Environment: real
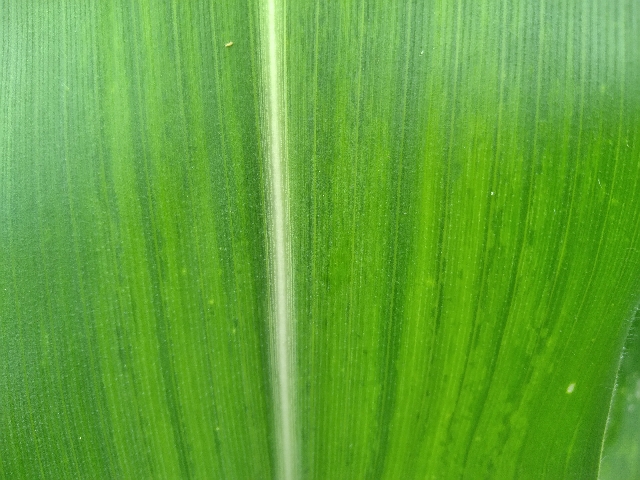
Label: lethal_necrosis